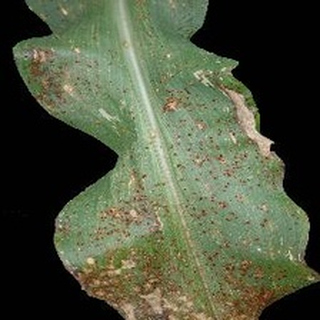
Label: corn_common_rust